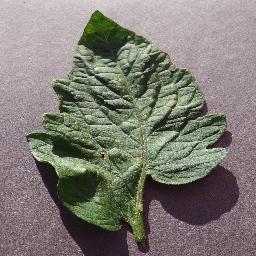
Label: Tomato___Target_Spot